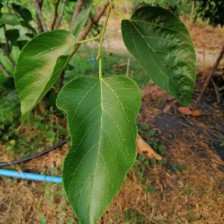
Variety: TaiwanMeacho